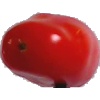
Label: Tomato 2